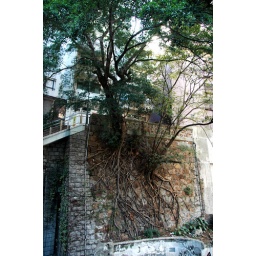
tree growing out of wall in Hong Kong.